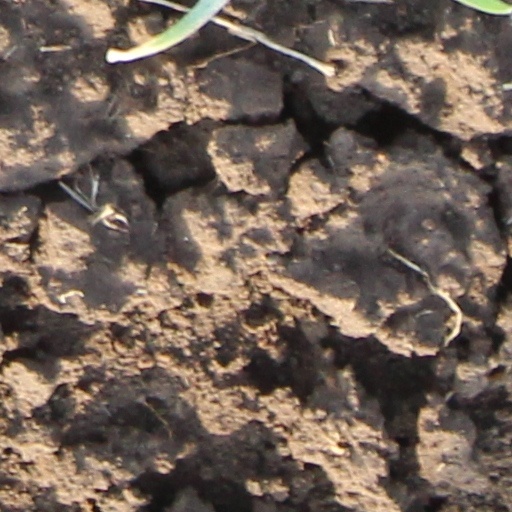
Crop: wheat